Wisconsin Highway 32

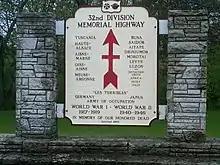
32nd Division Infantry sign in Racine County

At the Illinois state line, IL 137 ends while WIS 32 begins as a continuation of it. From then on, it intersects WIS 165, WIS 50 and WIS 158 in Kenosha, and WIS 11 in Racine. Then, as WIS 32 nearly reaches Racine, Sheridan Road ends and continues as Racine Street. Then, in downtown Racine, WIS 20 runs concurrently with WIS 32 for 10 blocks. Also, east of the roundabout, the concurrency splits into a one-way pair (6th Street westbound; 7th Street eastbound). At Main Street, WIS 32 turns north while WIS 20 ends there. South of the bascule bridge, WIS 32 intersects WIS 38. After the crossing, it bends west at Hamilton Street and then north at Douglas Avenue. Further north, it intersects WIS 31 in the middle of Oak Creek and Racine and WIS 100 in Oak Creek. In South Milwaukee, it bends east from Chicago Avenue via Marquette Avenue, crossing under a railroad overpass, and then back north via 10th Avenue. At the South Milwaukee-Cudahy town line, WIS 32 turns east via College Avenue and then back north again via Lake Drive. In St. Francis, it turns west via Howard Avenue and then back north again via Kinnickinnic Avenue.